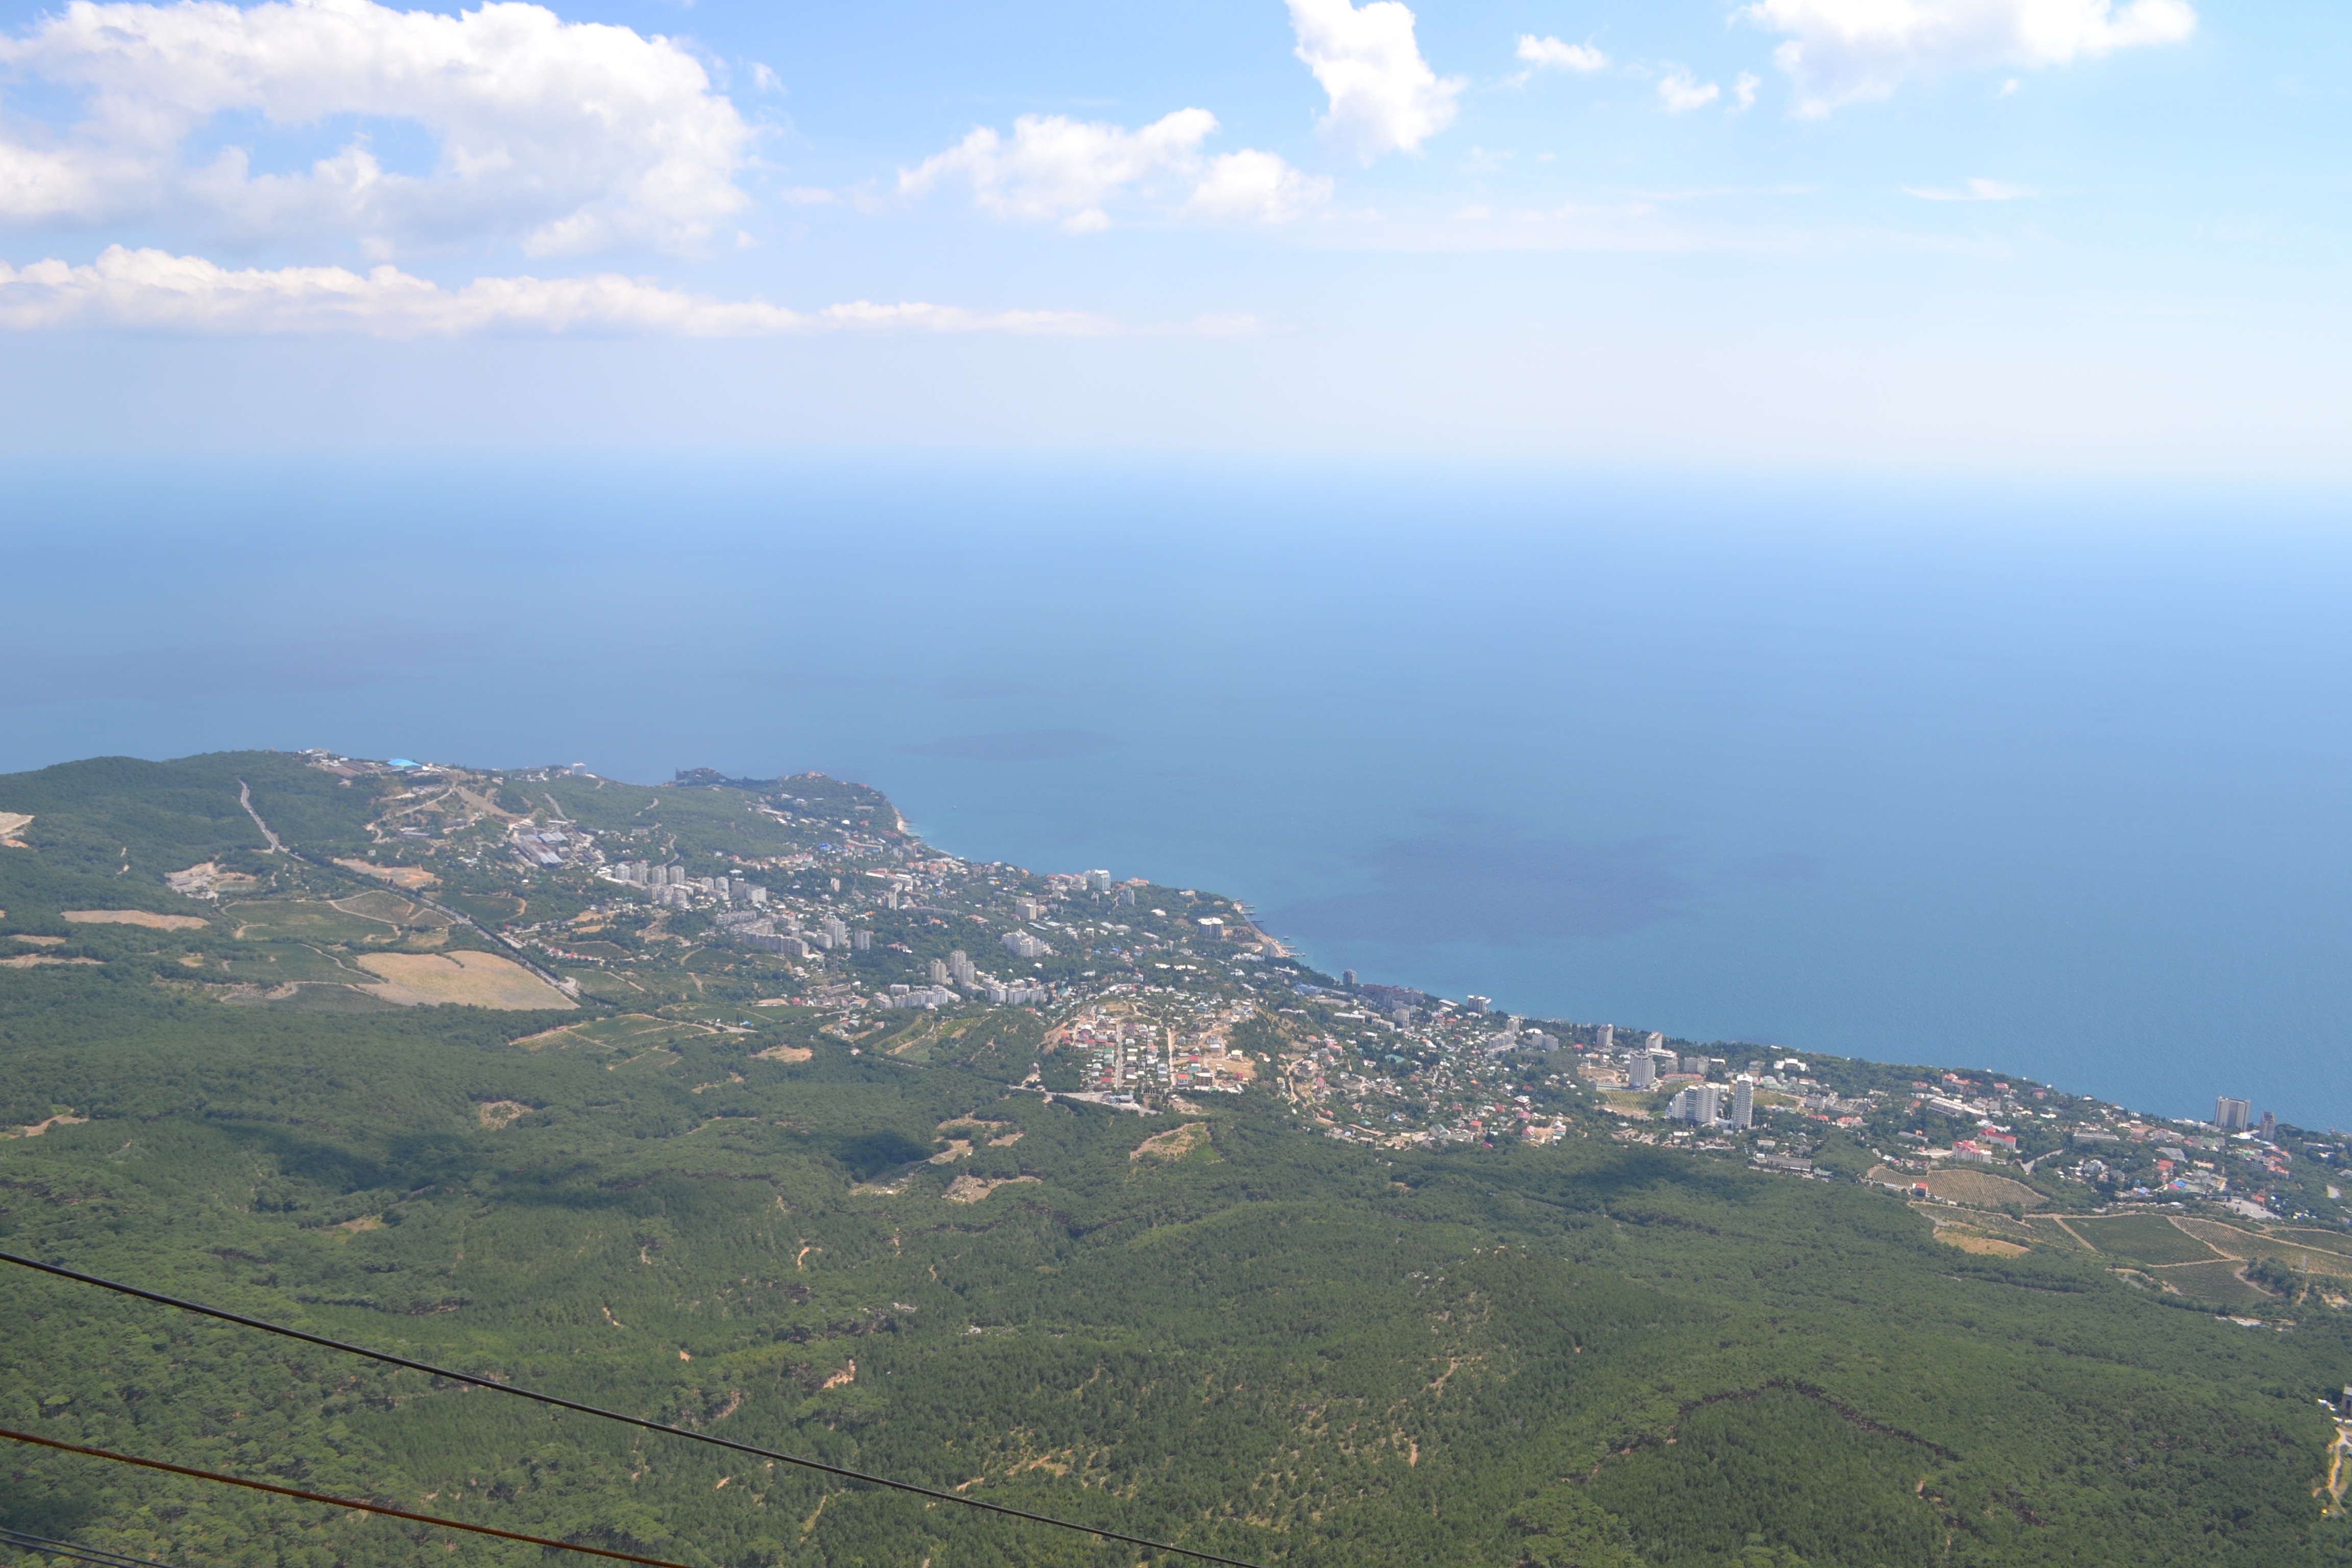
landscape, sea, coast, tree, nature, outdoor, horizon, mountain, cloud, sky, morning, hill, shore, view, mountain range, summer, travel, cliff, flight, seascape, terrain, ridge, summit, plateau, ukraine, landform, aerial photography, yalta, geographical feature, atmospheric phenomenon, atmosphere of earth, mountainous landforms